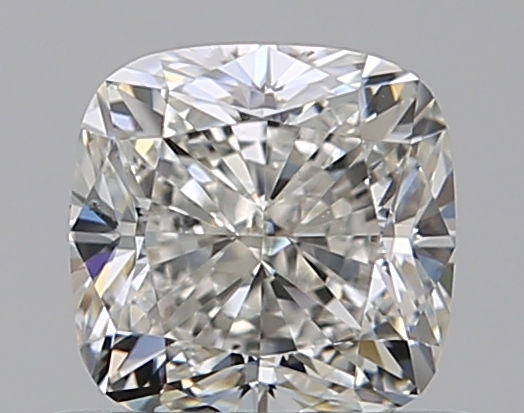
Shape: cushion
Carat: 0.7
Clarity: VS2
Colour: I
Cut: GD
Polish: EX
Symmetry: EX
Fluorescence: N
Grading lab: GIA
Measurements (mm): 4.79 x 4.77 x 3.48